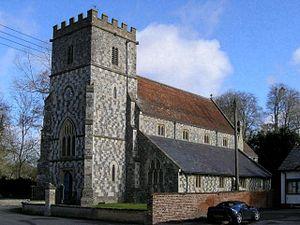
Chitterne est un village et une paroisse civile du Wiltshire, en Angleterre. Il est situé à une douzaine de kilomètres à l'est de la ville de Warminster, à la limite sud de la zone d'entraînement militaire de la plaine de Salisbury. Au moment du recensement de 2011, il comptait 307 habitants.